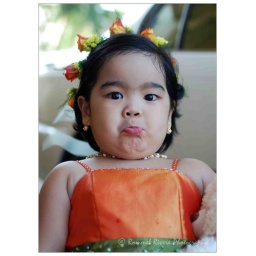
my daughter sam was a flower girl in my friends wedding